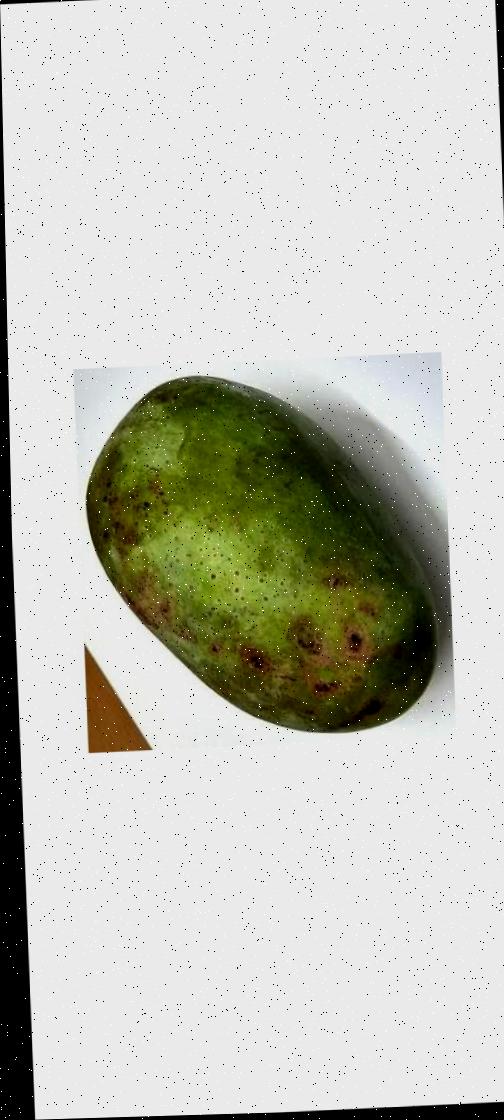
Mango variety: Fazli Classic